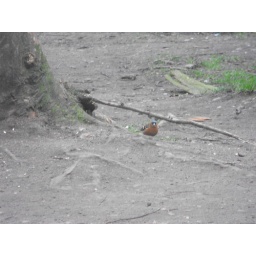
should have zoomed in before upload, there is a little bird with a blue head ...